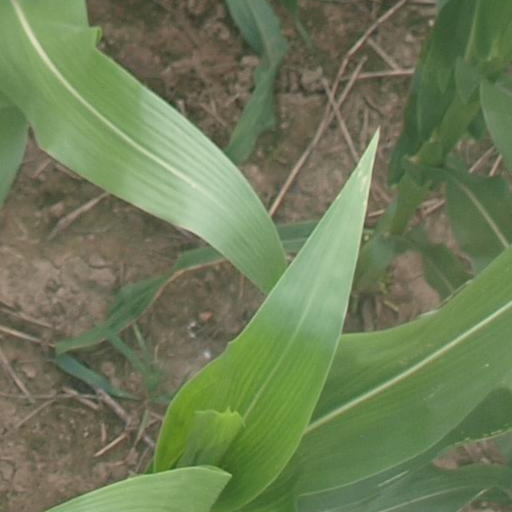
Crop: maize; corn